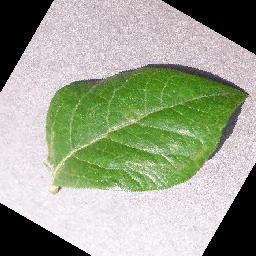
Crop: blueberry
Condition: healthy